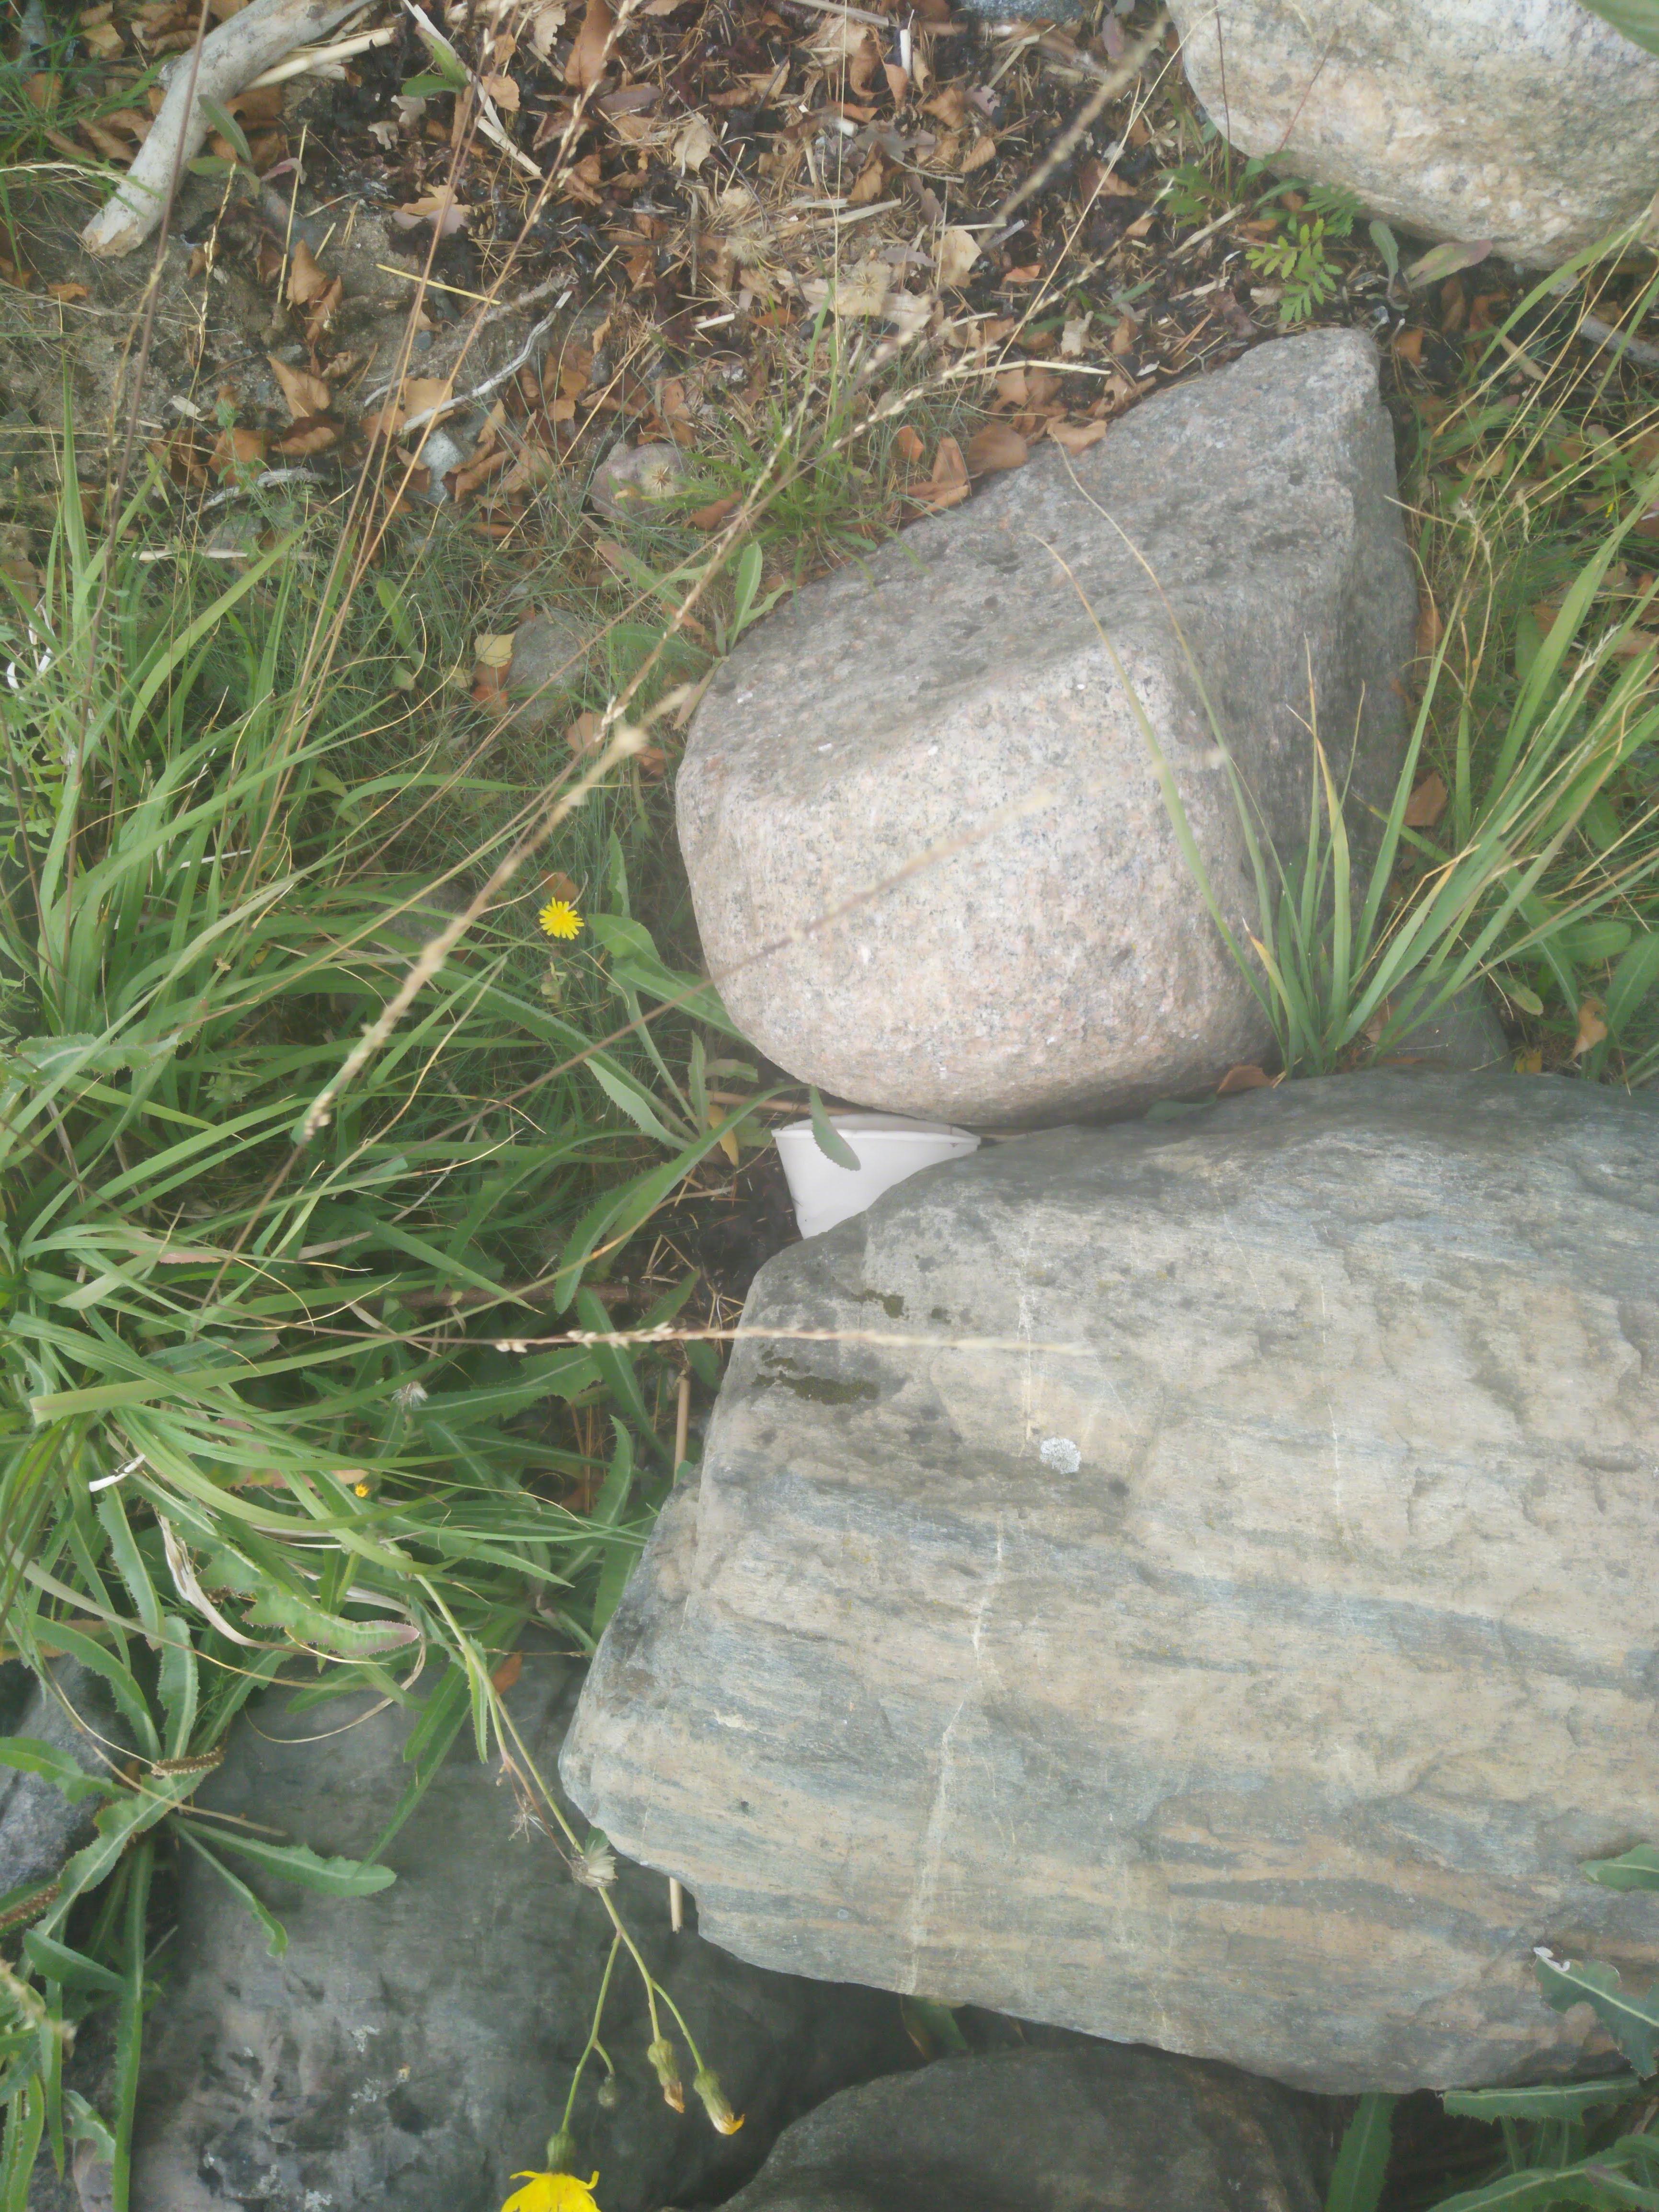
Object: Paper cup (Cup)